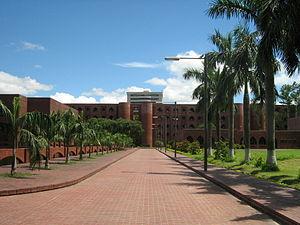
Gazipur est une ville du Bangladesh, capitale du district de Gazipur. Elle est située à quelque 50 km au nord de Dacca.